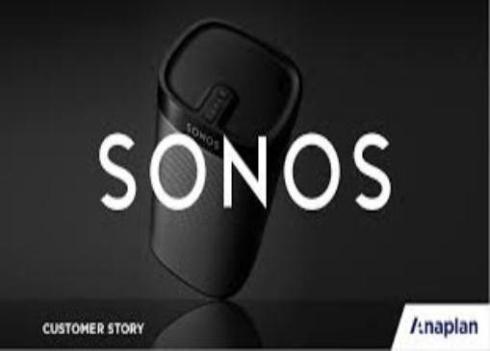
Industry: Electronic